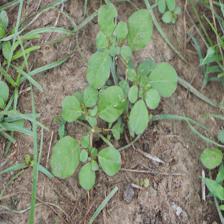
Label: BroadLeafWeed